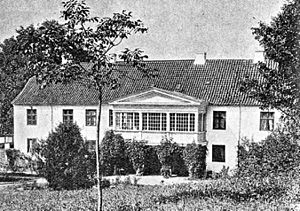
Haraldslund
Haraldslund omkring år 1900
Haraldslund er en herregård,der ligger i Grundfør Sogn i Vester Lisbjerg Herred. Er kendt fra jordebøgerne fra 1300-tallet. Harrildsmark, en ødegårdsjord, blev i 1661 udlagt til Gabriel Marselis.
Haraldslund er en herregård der ligger i Grundfør Sogn i Vester Lisbjerg Herred. Den er kendt fra jordebøgerne fra 1300-tallet.